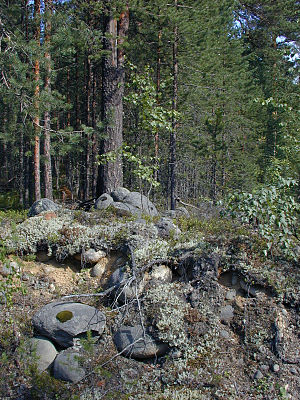
Skandinavisk og russisk nåleskov
Nåleskov på Karelen.
De skandinaviske og russiske nåleskove en sammenhængende økoregion, som dækker Skandinavien, Finland og de nordlige dele af det europæiske Rusland. På dette område er skovene den potentielle vegetation, og de beskrives ofte som skovtundra. Skovene udgør en del af det palæarktiske biom boreal nåleskov.